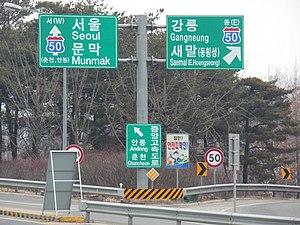
La Yeongdong Expressway est une autoroute de Corée du Sud, traversant le pays d'ouest en est, en partant de la ville d'Incheon au sud de Séoul, et allant jusqu'à la ville de Gangneung. La limite de vitesse y est de 100km/h.